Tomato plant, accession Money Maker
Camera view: tilt-top (135 deg); turntable rotation: 60 degrees
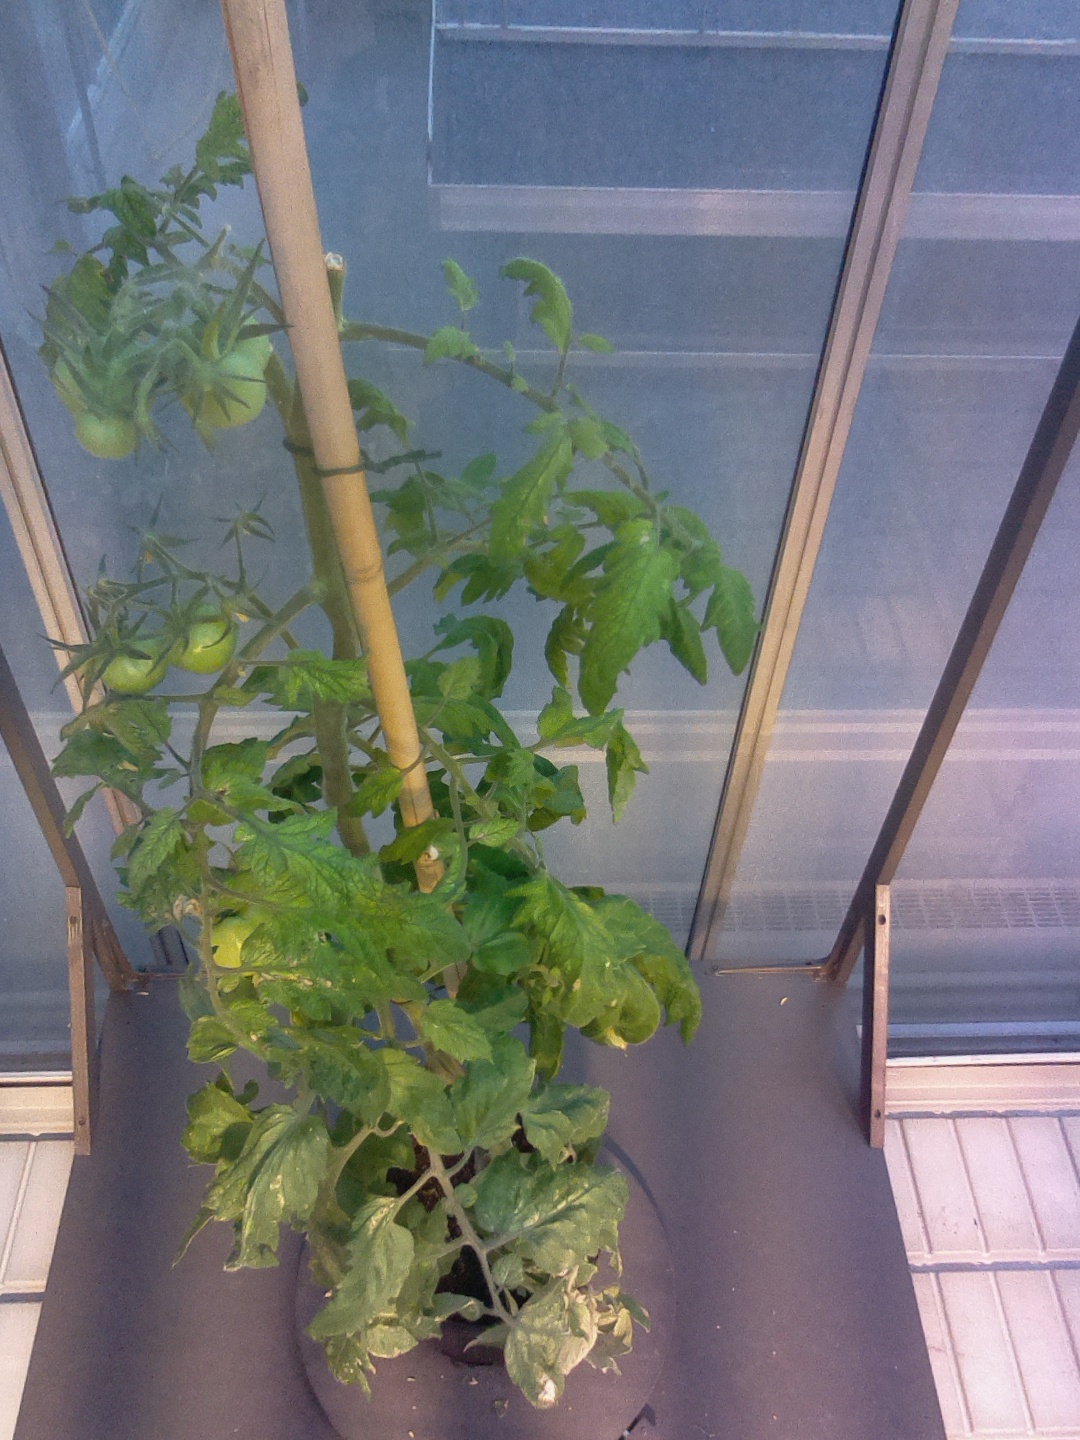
BBCH growth stage 79: 90% -100% of final fruit size